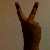
The image shows a hand gesture representing the number 2 in Indian Sign Language.